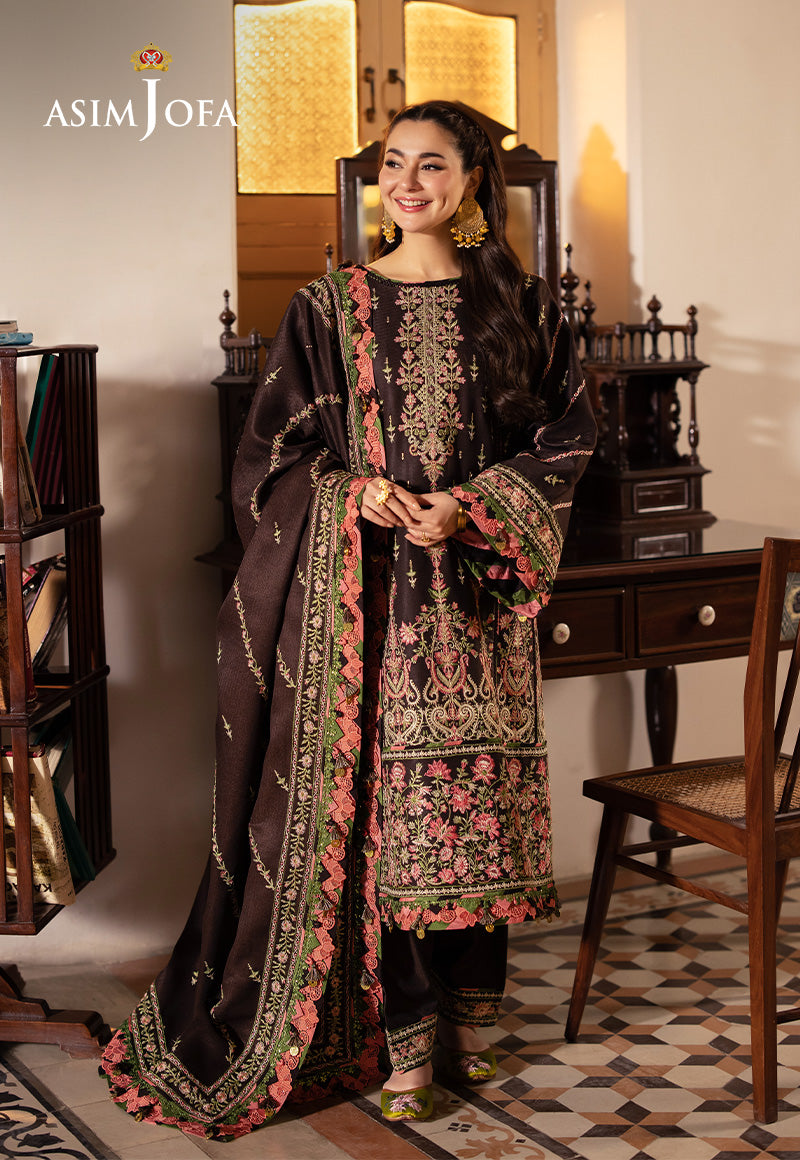
black brown embroidered chiffon suit